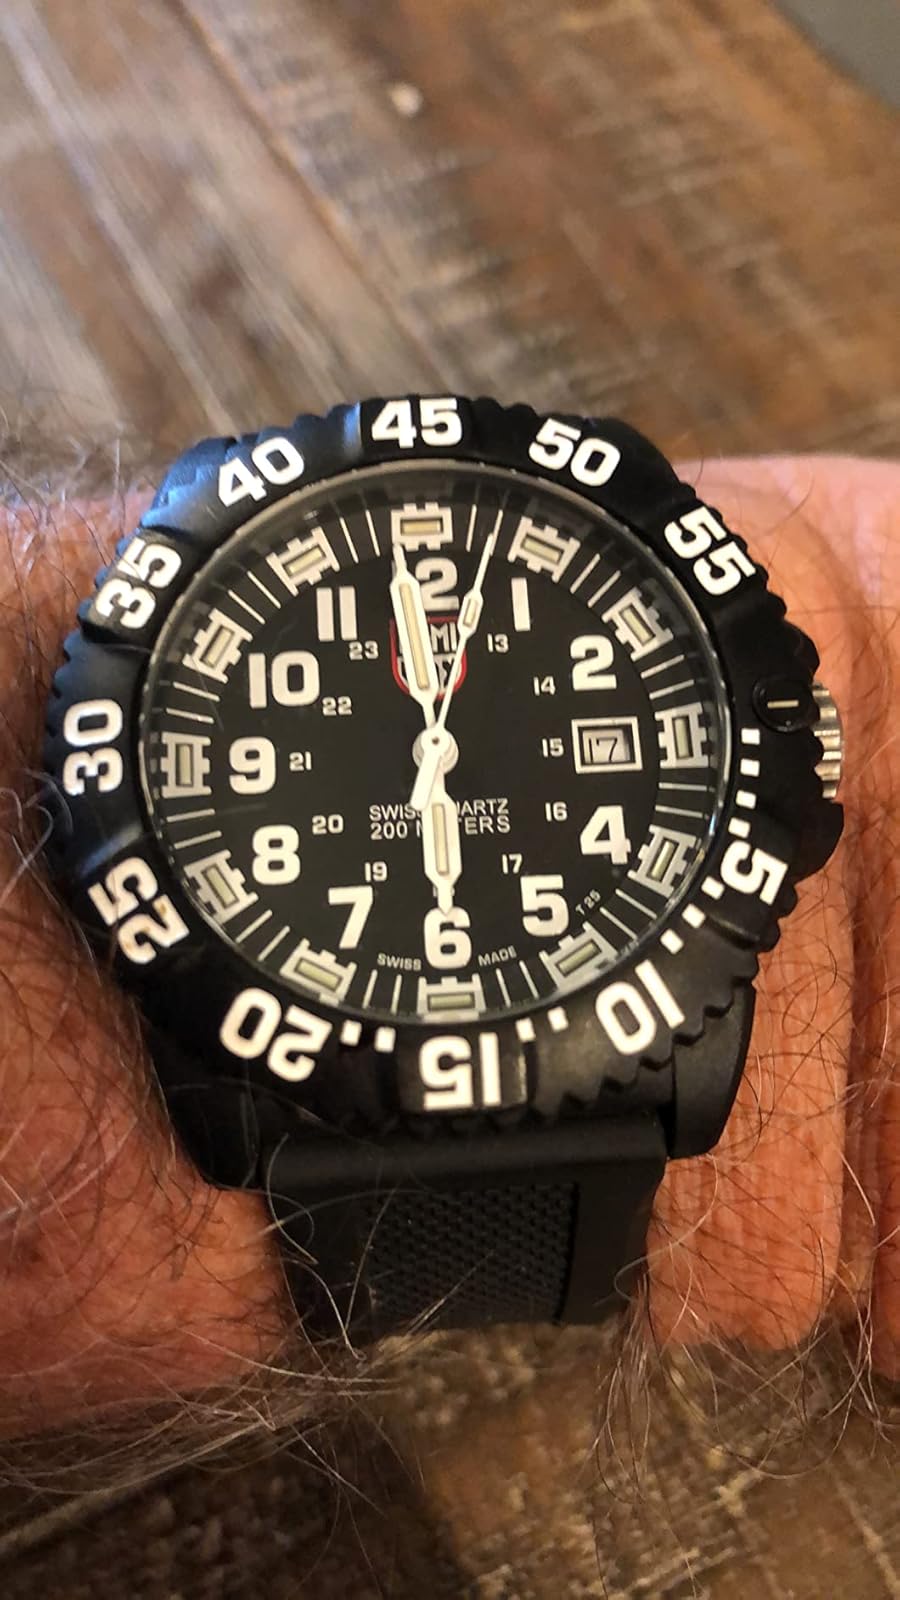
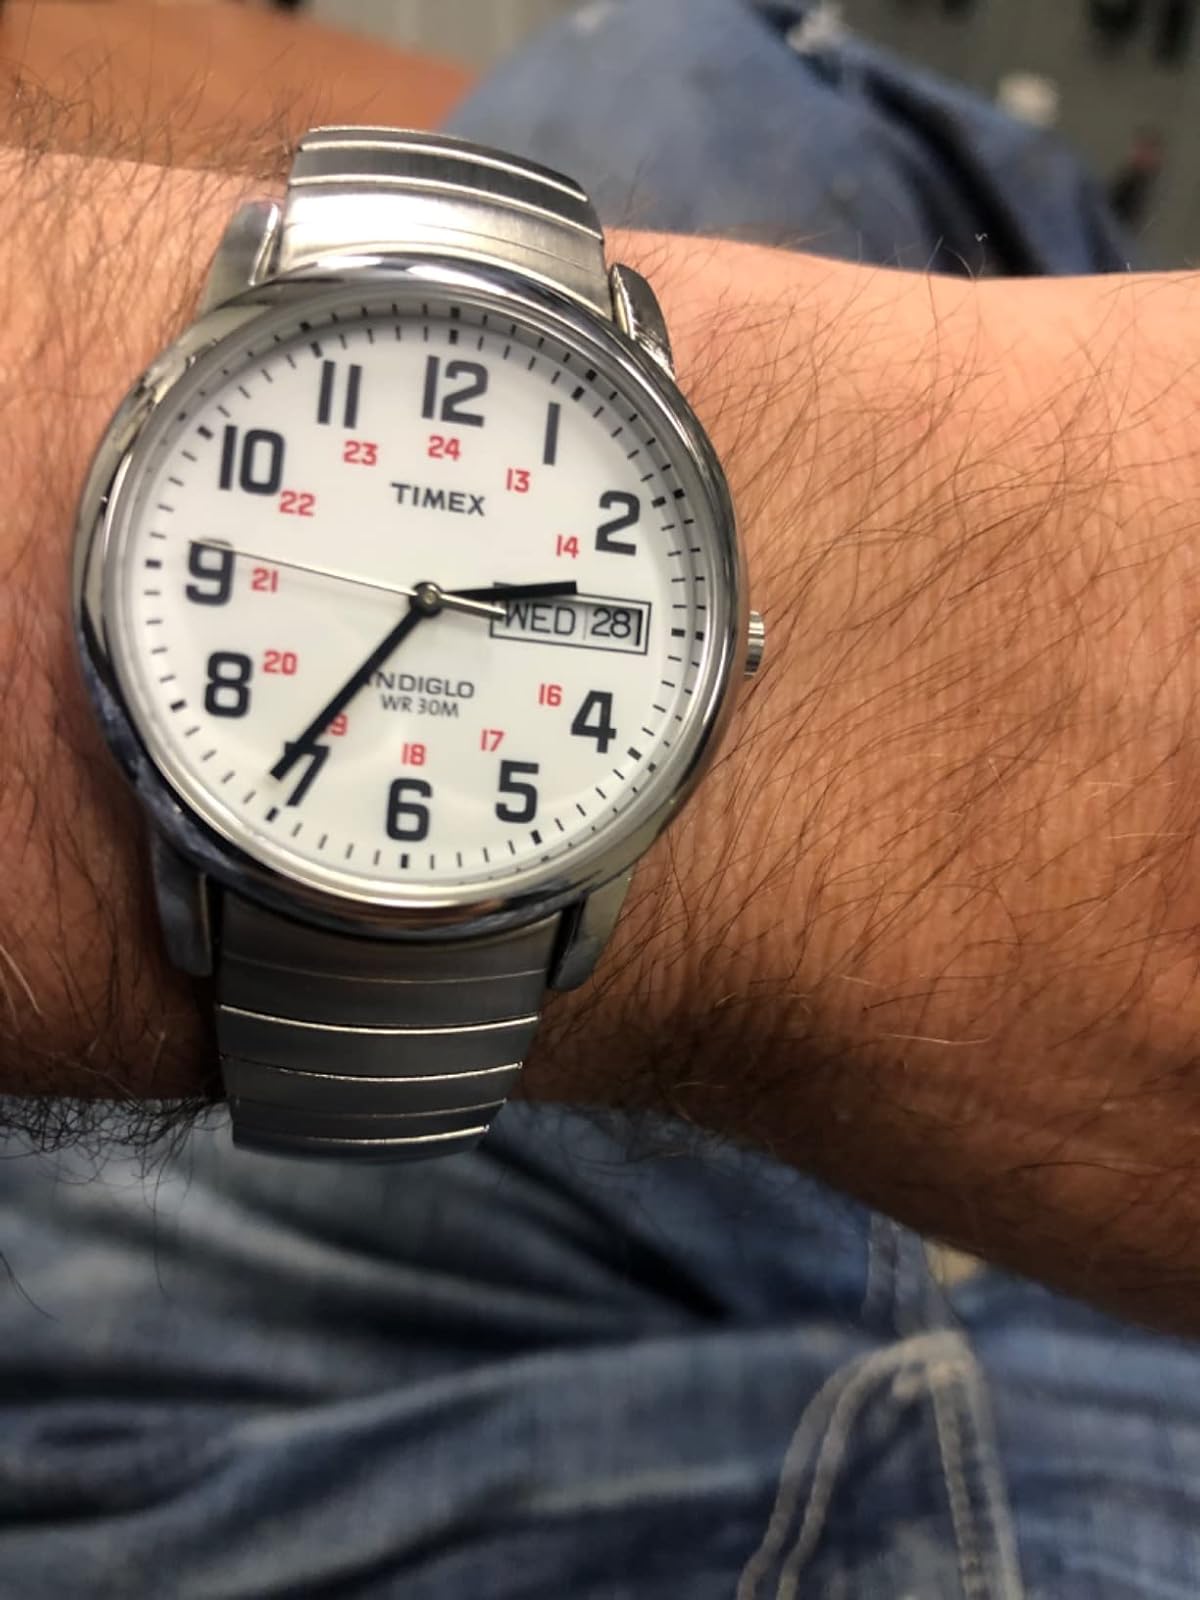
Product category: accessories_watch
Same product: no